Purgatorio

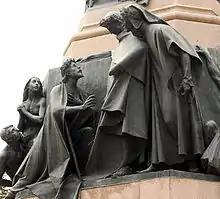
Dante and Virgil meet Sordello, in a sculpture by Cesare Zocchi, Canto VII.

In marked contrast to Charon's ferry across the Acheron in the "Inferno", Christian souls are escorted by an angel pilot from their gathering place somewhere near Ostia, the seaport of Rome at the mouth of the Tiber, through the Pillars of Hercules across the seas to the Mountain of Purgatory. The souls arrive singing "In exitu Israel de Aegypto". In his "Letter to Cangrande", Dante explains that this reference to Israel leaving Egypt refers both to the redemption of Christ and to "the conversion of the soul from the sorrow and misery of sin to the state of grace". Dante recognises his friend Casella among the souls there (Canto II).